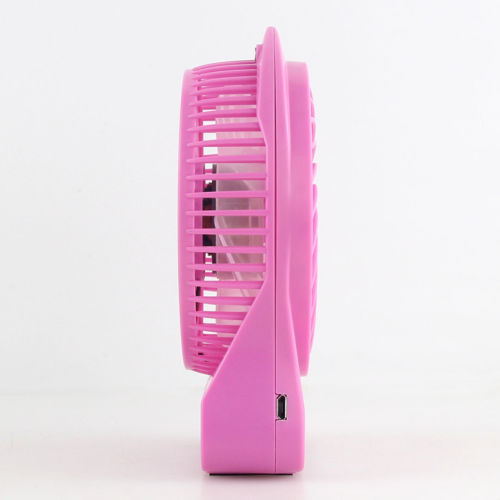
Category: fan